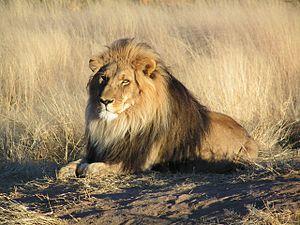
Lion (Panthera leo) allongé (Namibie). Commentaires du photographe: [J'] étais sur une plateforme d'observation à 25 mètres environ. Il ne faisait pas grand chose à part régner. Il y avait des lionnes qui trottaient et feulaient, mais elles étaient à l'ombre et je n'ai pas pu faire de belles photos.[...] Ils venait de la réserve d'Okonjima appartenant à Africat, une fondation qui soigne des félins blessés ou orphelins jusqu'à ce qu'ils soient capables de retourner à une vie sauvage. La fondation enseigne aussi aux fermiers des environs des pratiques d'élevage adaptées aux zones ou vivent de grands félins. Русский: ЛежащийЛев в Намибии.Комментарий фотографа: [Я]стоял на смотровой площадке в 25 метрах от него. Он ничего не делал, только царственно смотрел. Ниже там было несколько львиц, но они были в тени, поэтому у меня не получилось их хорошего изображения. [...]Они были из Окинджима АфриКэт,организации,которая присматривает за ранеными или осиротевшими кошками, пока они не смогут вернуться в природу."
Un superprédateur est un prédateur, qui une fois à l'âge adulte se trouve au sommet de la chaîne alimentaire et n'est alors la proie d'aucune autre espèce animale. Il est généralement caractérisé par une grande taille physique, une faible densité de population, un faible taux de reproduction, un vaste domaine vital et de larges mouvements dans ce territoire. L'Homme a longtemps semblé pouvoir être considéré comme le superprédateur ultime, et le seul à avoir la capacité d'éliminer les espèces qu'il consomme, y compris en mer via la surpêche. Cette affirmation est remise en cause par les recherches menées sur le niveau trophique des êtres vivants.
Panthera est un genre de la famille des félins qui comporte cinq espèces vivantes connues : le léopard, le lion, le tigre, le jaguar, et la panthère des neiges rajoutée récemment au genre, et six espèces
Ainsi parlait Zarathoustra ou Ainsi parla Zarathoustra, sous-titré « Un livre pour tous et pour personne », est un poème philosophique de Friedrich Nietzsche, publié entre 1883 et 1885.
La territorialité est un concept qui s'emploie principalement, pour ce qui concerne les humains en société, en aménagement, architecture et urbanisme, en géographie, anthropologie et sociologie ainsi qu'en droit et en science politique, dans une moindre mesure dans les autres sciences sociales, comme l'économie ou l'histoire. Il revêt de nombreuses acceptions dans chacune de ces disciplines. Pour ce qui concerne les territorialités animales ou végétales, un usage de cette notion existe en sciences de l'environnement et en écologie comportementale sans que celle-ci fasse l'objet d'une discussion théorique. Ses différentes acceptions sont bien sûr reliées à celles du concept de territoire.
Gregory C. Carr, né en 1959 à Idaho Falls, est un entrepreneur et philanthrope américain, ancien de Havard qui a créé Prodigy une société spécialisée de services en ligne sur Internet avec notamment le voice mail. Son entreprise philanthropique la plus remarquable est la restauration au Mozambique du célèbre parc national de Gorongosa. En effet, Greg Carr s'est engagé dans la reconstruction de ce parc ravagé par la Guerre civile du Mozambique entre 1977 et 1992, ce qui a gravement endommagé la biodiversité et l'environnement. Gorongosa était le joyau du Mozambique doté d'un écosystème exceptionnel, le gouvernement a fait appel à lui pour faire renaitre ce parc. Greg Carr s'est lancé dans ce vaste projet en promettant quarante millions de dollars sur trente ans afin de reconstruire et faire prospérer Gorongosa, grâce à l'écotourisme afin de faire vivre la population locale en l'associant étroitement au destin de ce parc.